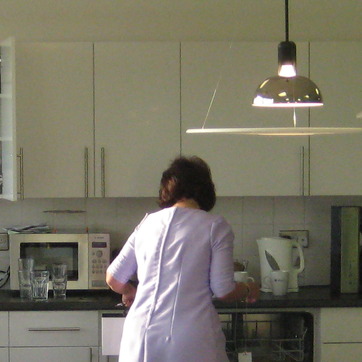
Material: hair